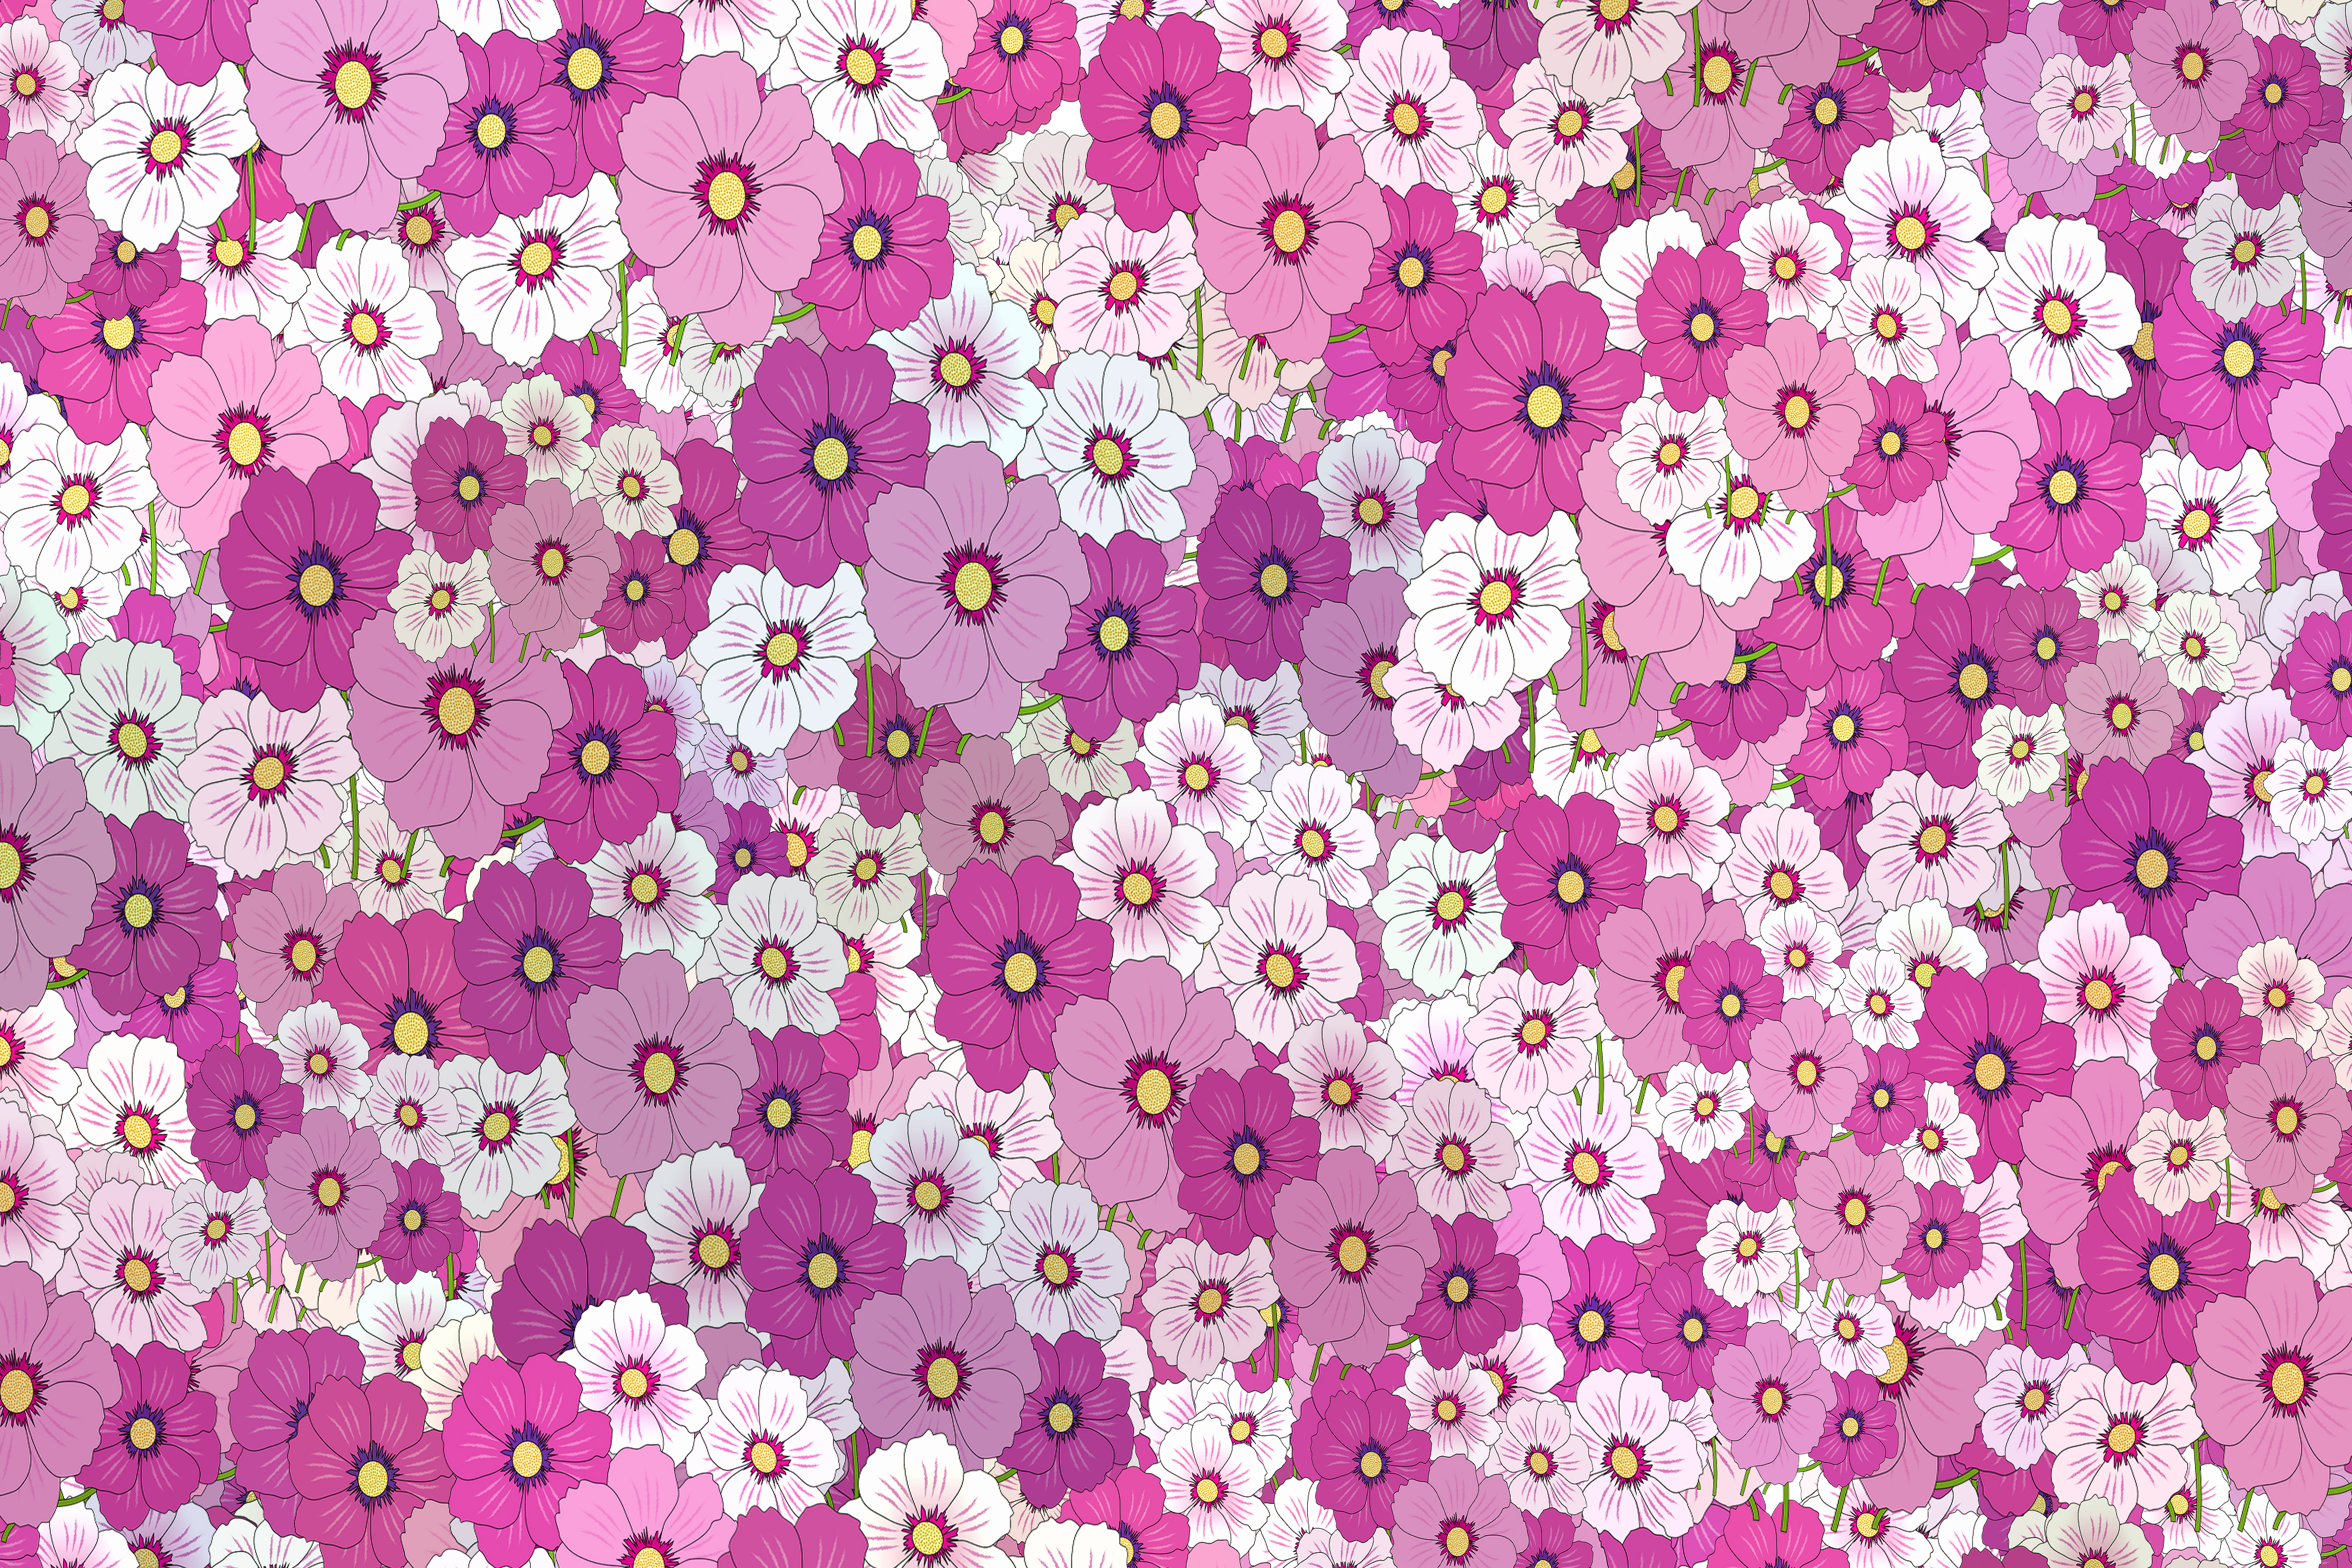
texture, backgrounds, pattern, decorating, rose, bright, flower, color, wallpaper, pink, purple, violet, lilac, magenta, petal, flora, design, dahlia, textile, blossom, flowering plant, floral design, flower arranging